Cleopatra Broumand

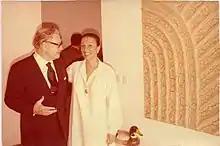
Cleopatra and Vice President Nelson Rockefeller in her home in Tehran, Iran

Buyers were drawn to her marriage of Eastern and Western aesthetics, and her designs were sought out by the likes of Neiman Marcus, Saks Fifth Avenue, Henri Bendel, and Bergdorf Goodman, which was the first to display her designs in their windows four times in the same year.